List of films of the Dutch East Indies

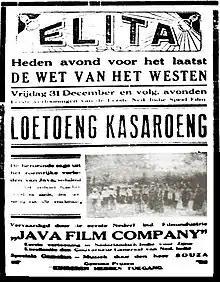
Film poster for "Loetoeng Kasaroeng", the first locally produced film released in the Dutch East Indies

A total of 112 fictional films are known to have been produced in the Dutch East Indies (modern-day Indonesia) between 1926 and the colony's dissolution in 1949. The earliest motion pictures, imported from abroad, were shown in late 1900, and by the early 1920s imported serials and fictional films were being shown, often with localised names. Dutch companies were also producing documentary films about the Indies to be shown in the Netherlands. The first reports of fictional film production in the Indies date from 1923, although the work in question was not completed. The first locally produced film, "Loetoeng Kasaroeng", was directed by L. Heuveldorp and released on 31 December 1926.